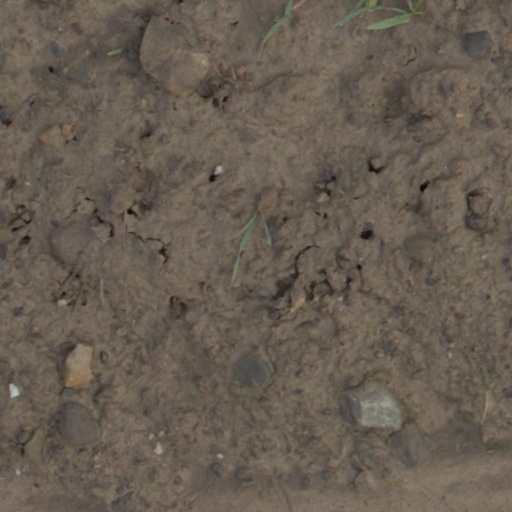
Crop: wheat